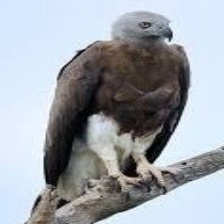
Species: GREY HEADED FISH EAGLE
Scientific name: ICHTHYOPHAGA ICHTHYAETUS